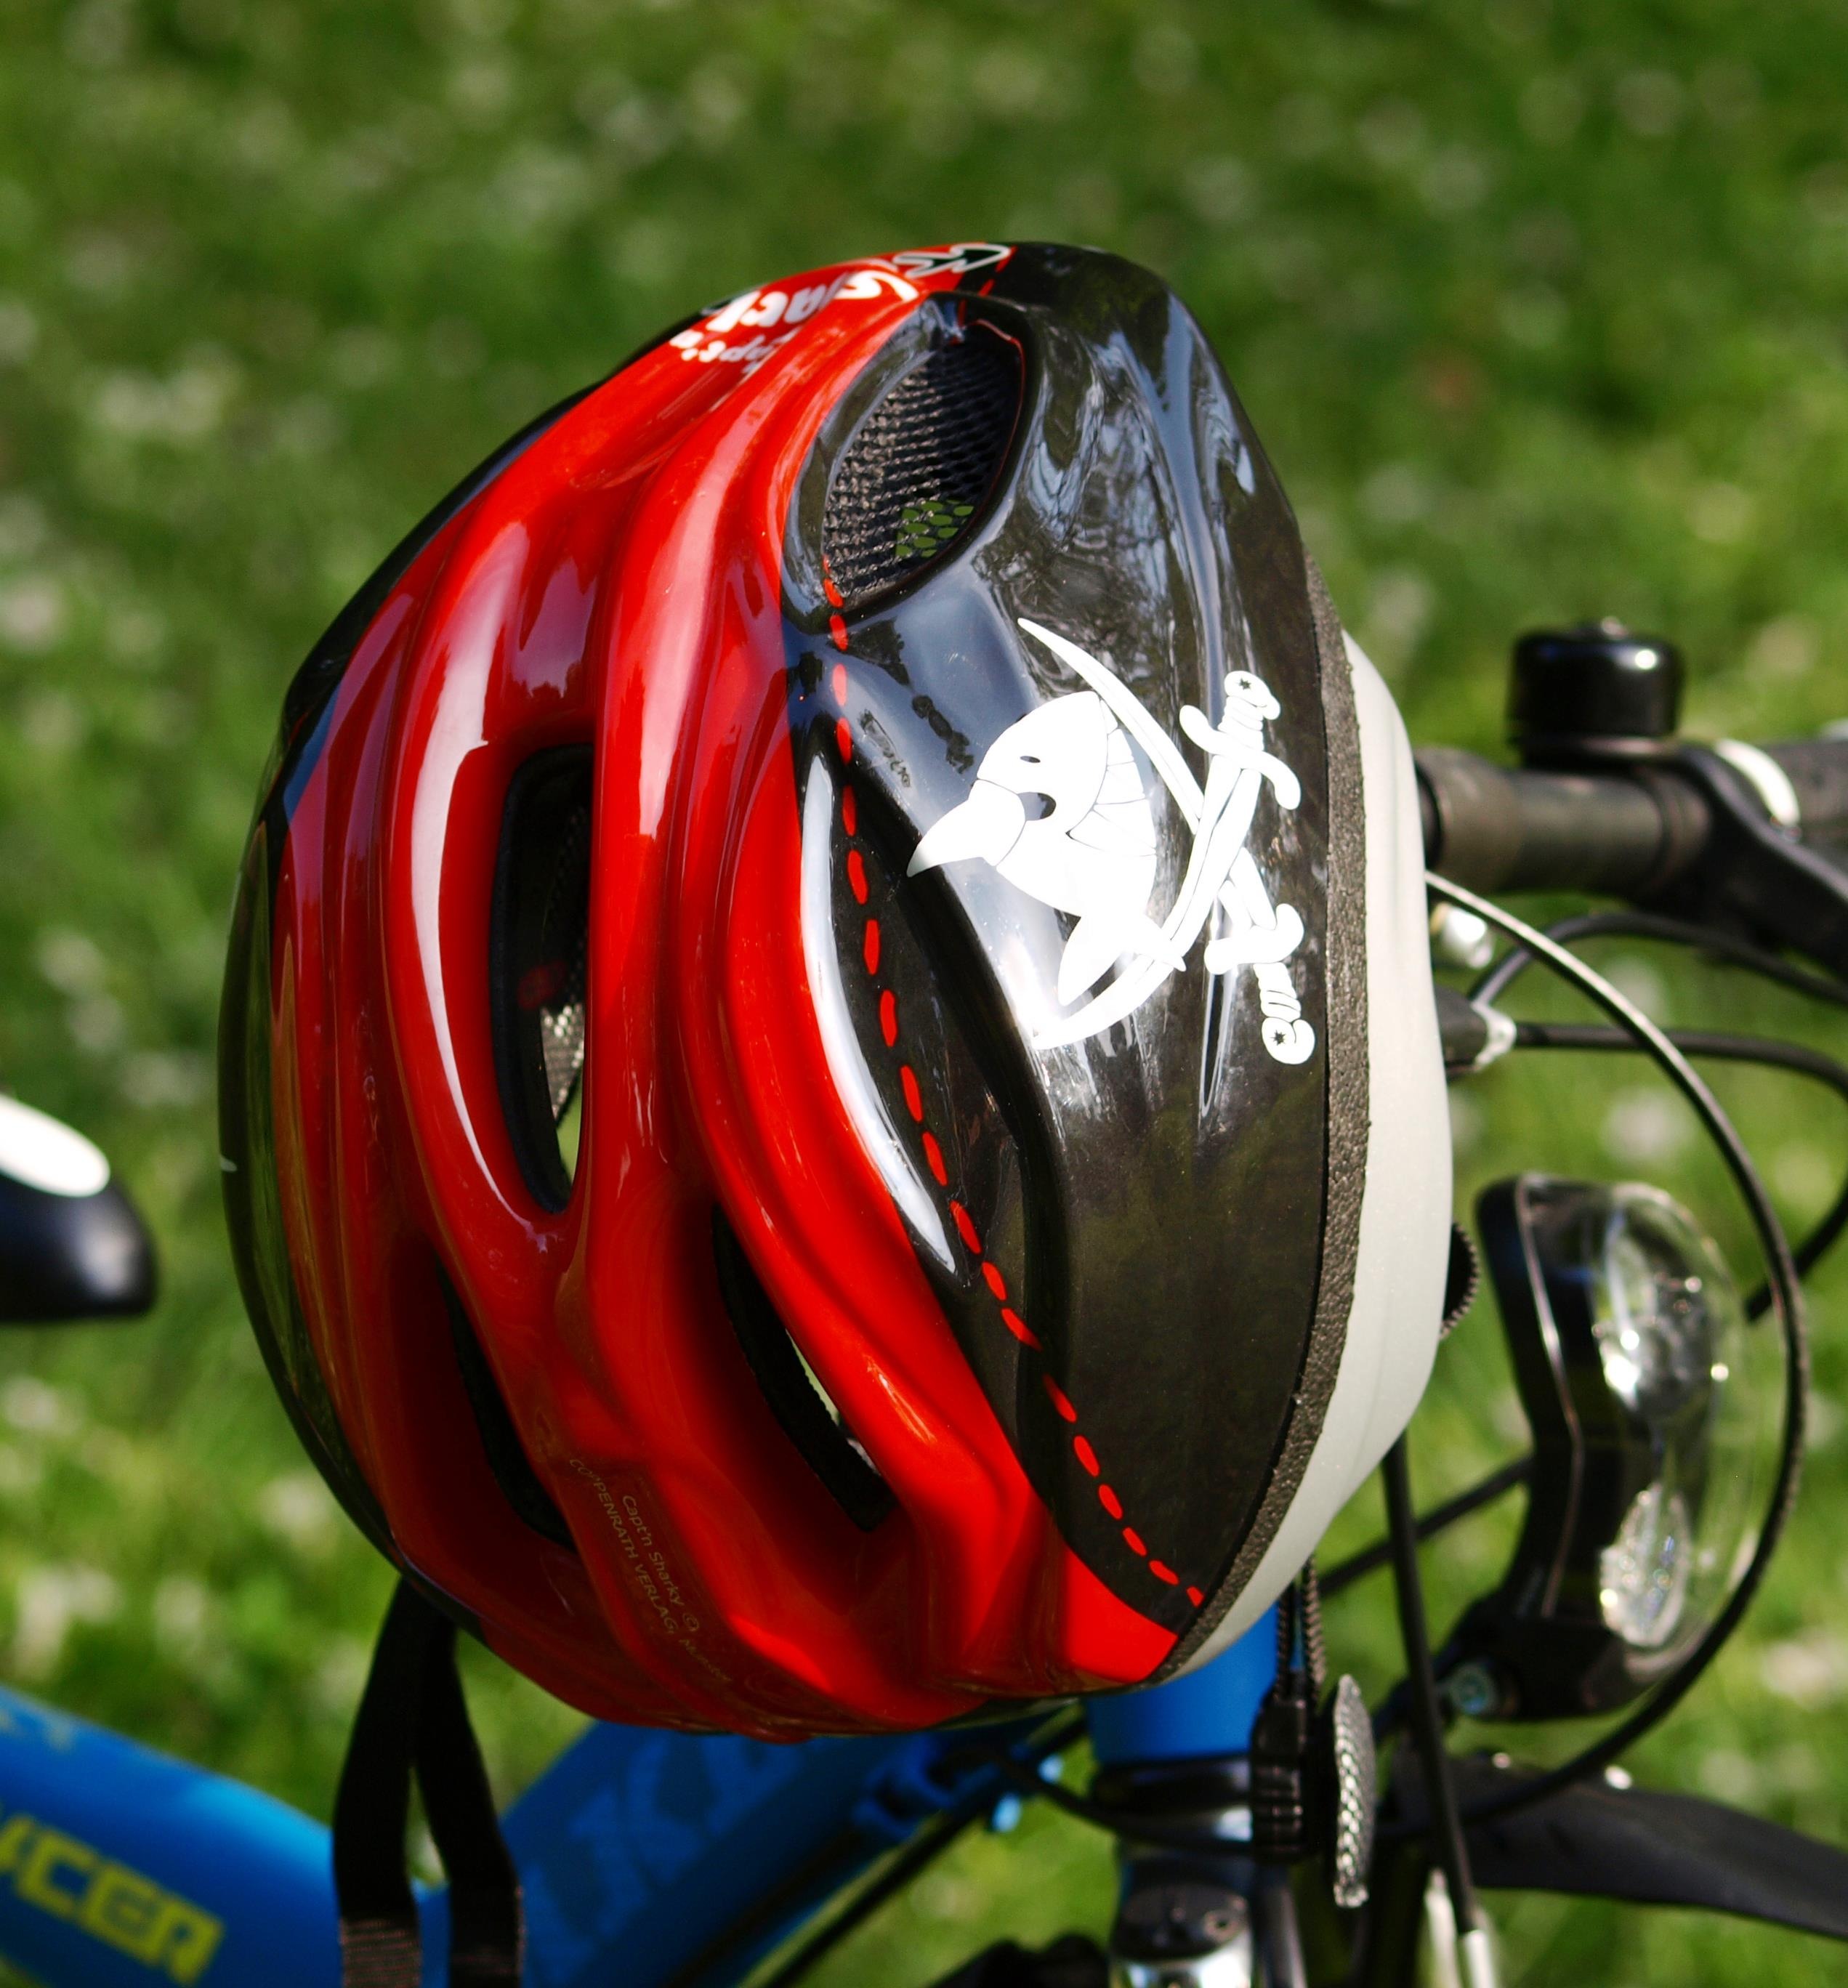
wheel, flower, bicycle, green, vehicle, motorcycle, sports equipment, mountain bike, helm, head protection, bicycle helmet, land vehicle, children helmet, k pt n sharky